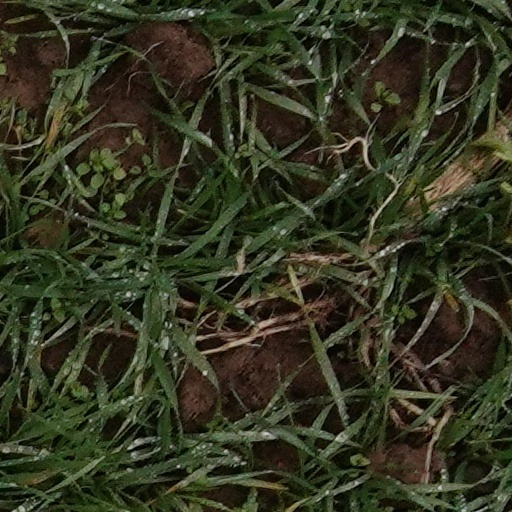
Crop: wheat